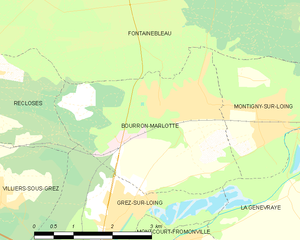
Carte des communes françaises Bourron-Marlotte